Burwell, Cambridgeshire

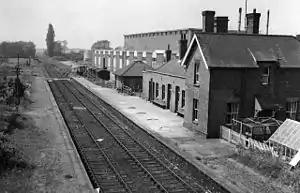
Burwell Station in 1963. Closed to passengers in 1962, goods in 1965.

Road access to Burwell is mainly along the B1102 Cambridge to Mildenhall road, which runs the length of the village, and the B1103, which links the village with Newmarket. The A14 passes along the southernmost edge of Burwell parish on the Cambridgeshire–Suffolk border, but cannot be joined without leaving the parish.